Eleanor Sayre

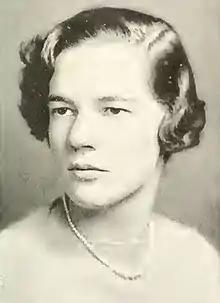
1938, Bryn Mawr College

Eleanor Axson Sayre (March 26, 1916 – May 12, 2001) was an American curator, art historian, and a specialist on the works of Goya. She was the first woman to serve as departmental curator at the Museum of Fine Arts, Boston. Working as curator of prints and drawings, she collected Goya's etchings from museums around the world to catalogue and create international exhibits. She was awarded a knighthood with the "Lazo de Dama" in the Order of Isabella the Catholic by Spain in 1975 and the Gold Medal of Merit in the Fine Arts in 1991.